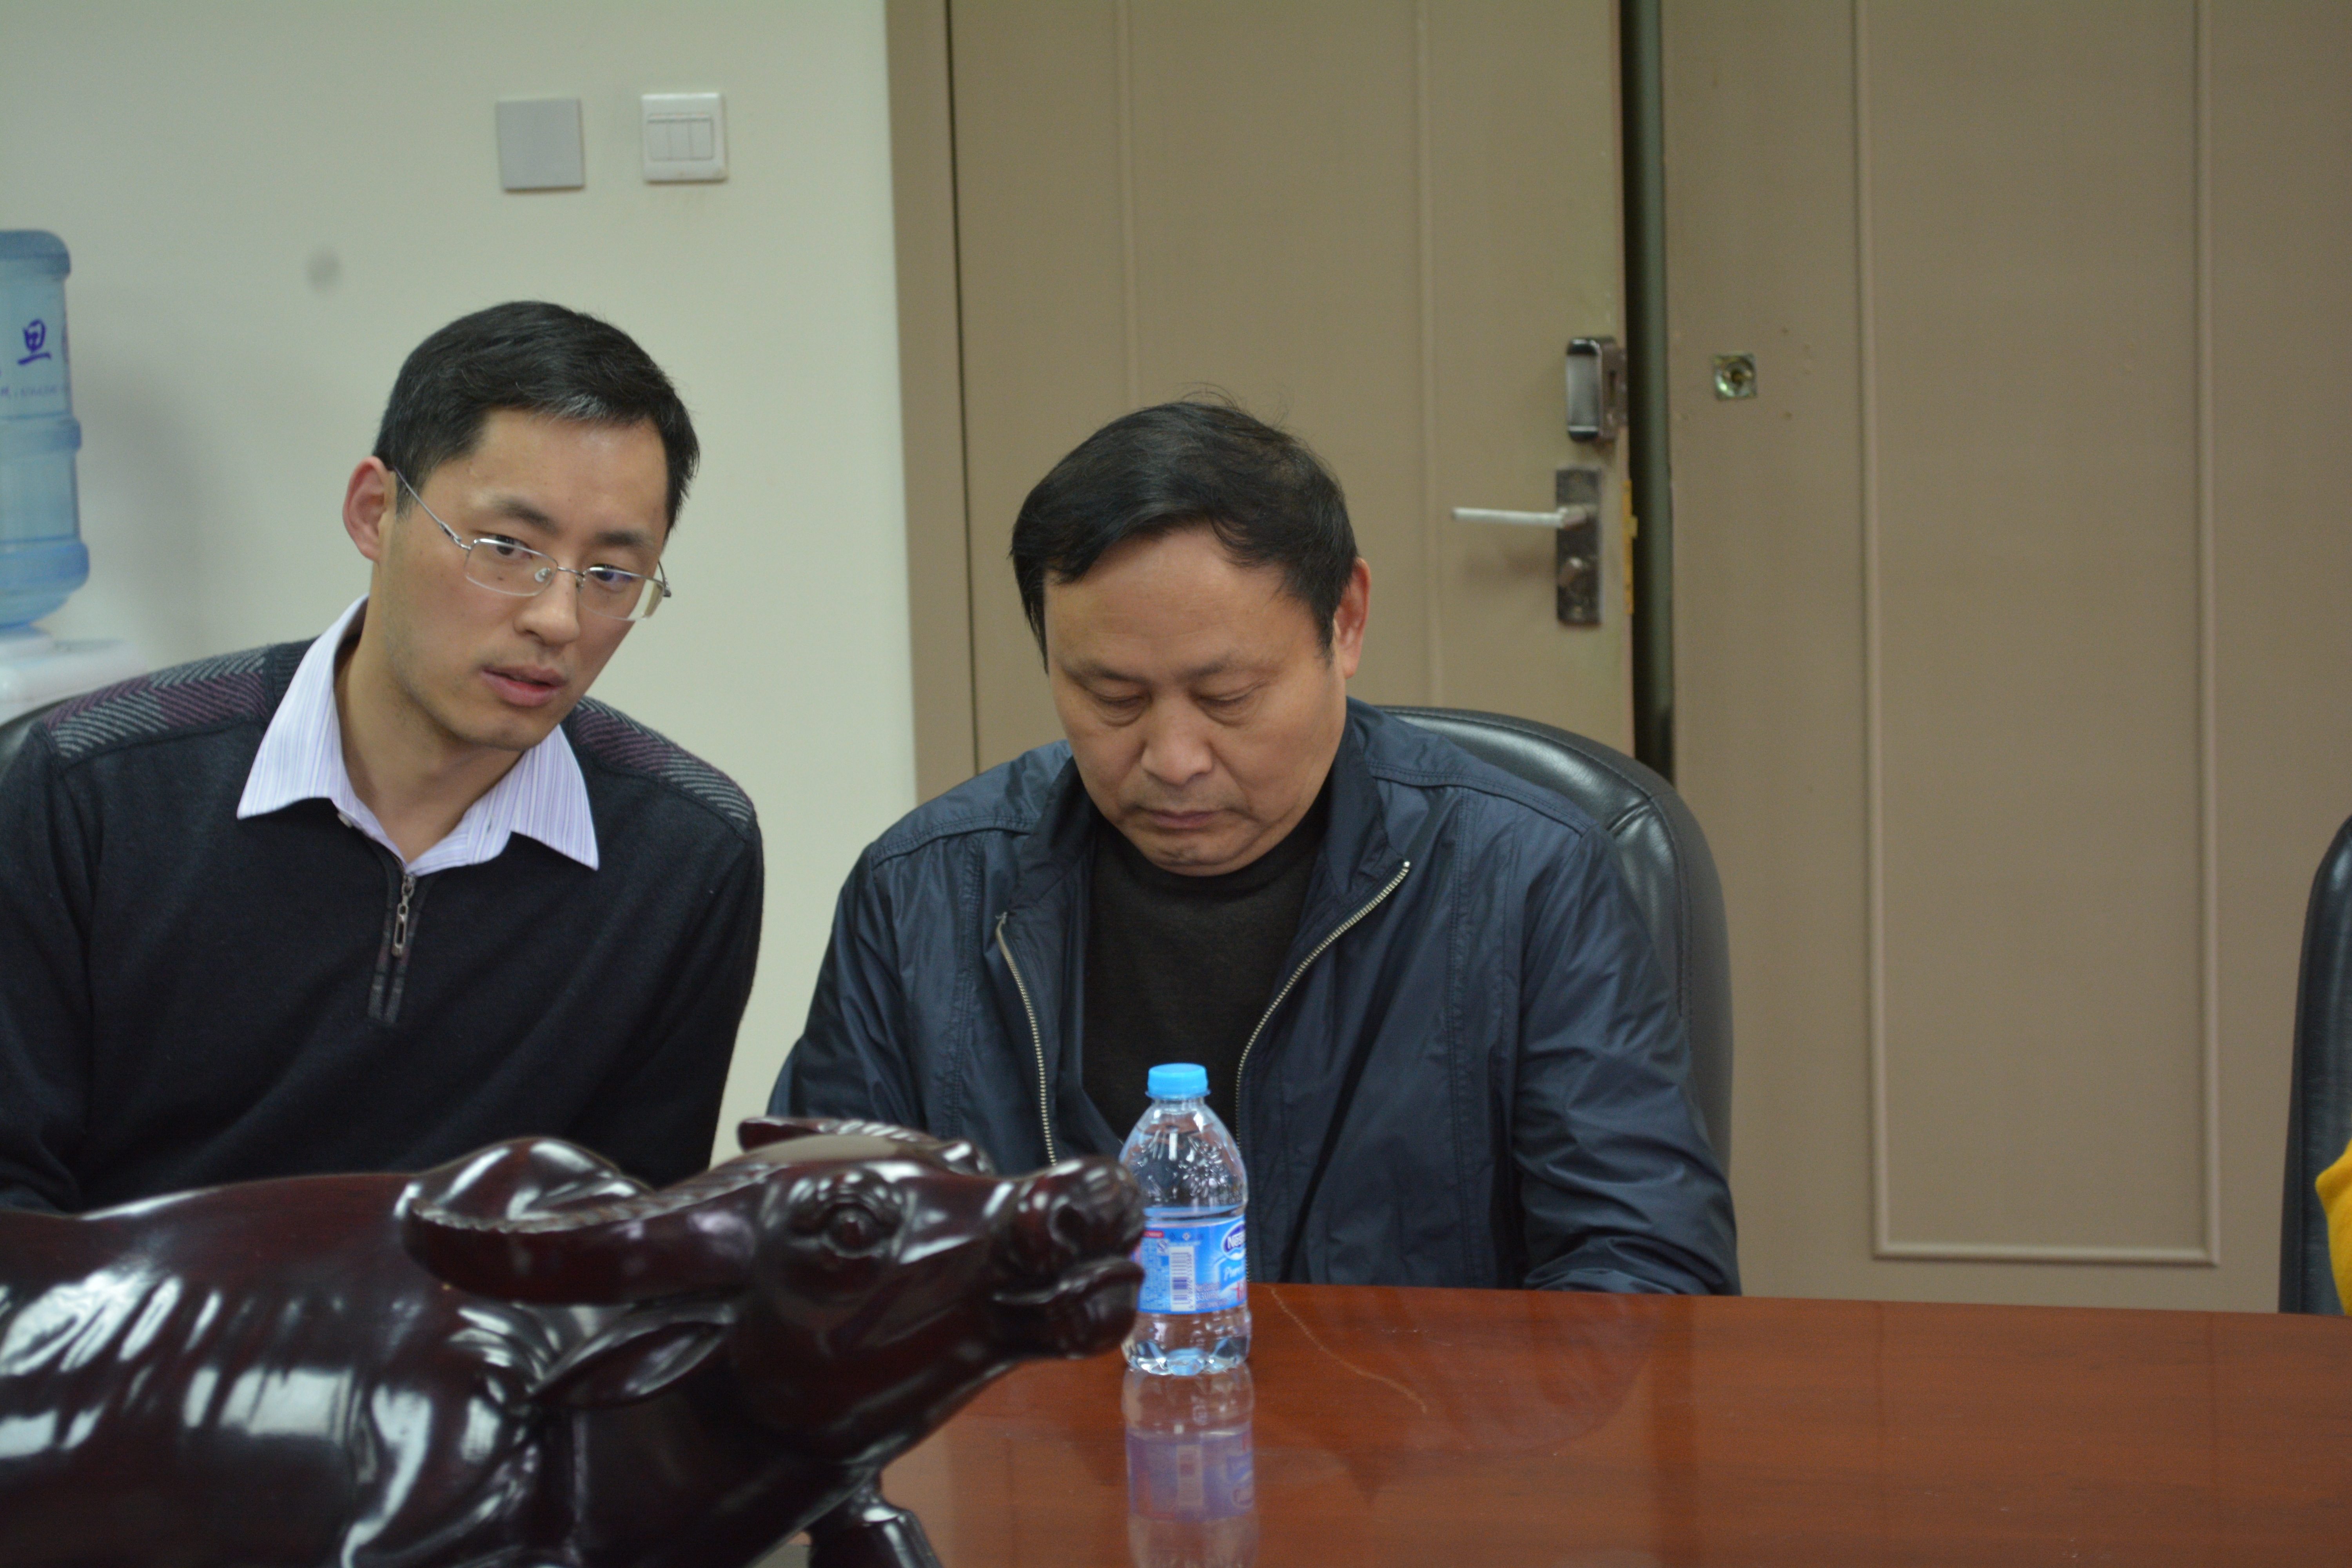
communication, professional, profession, institution, public relations